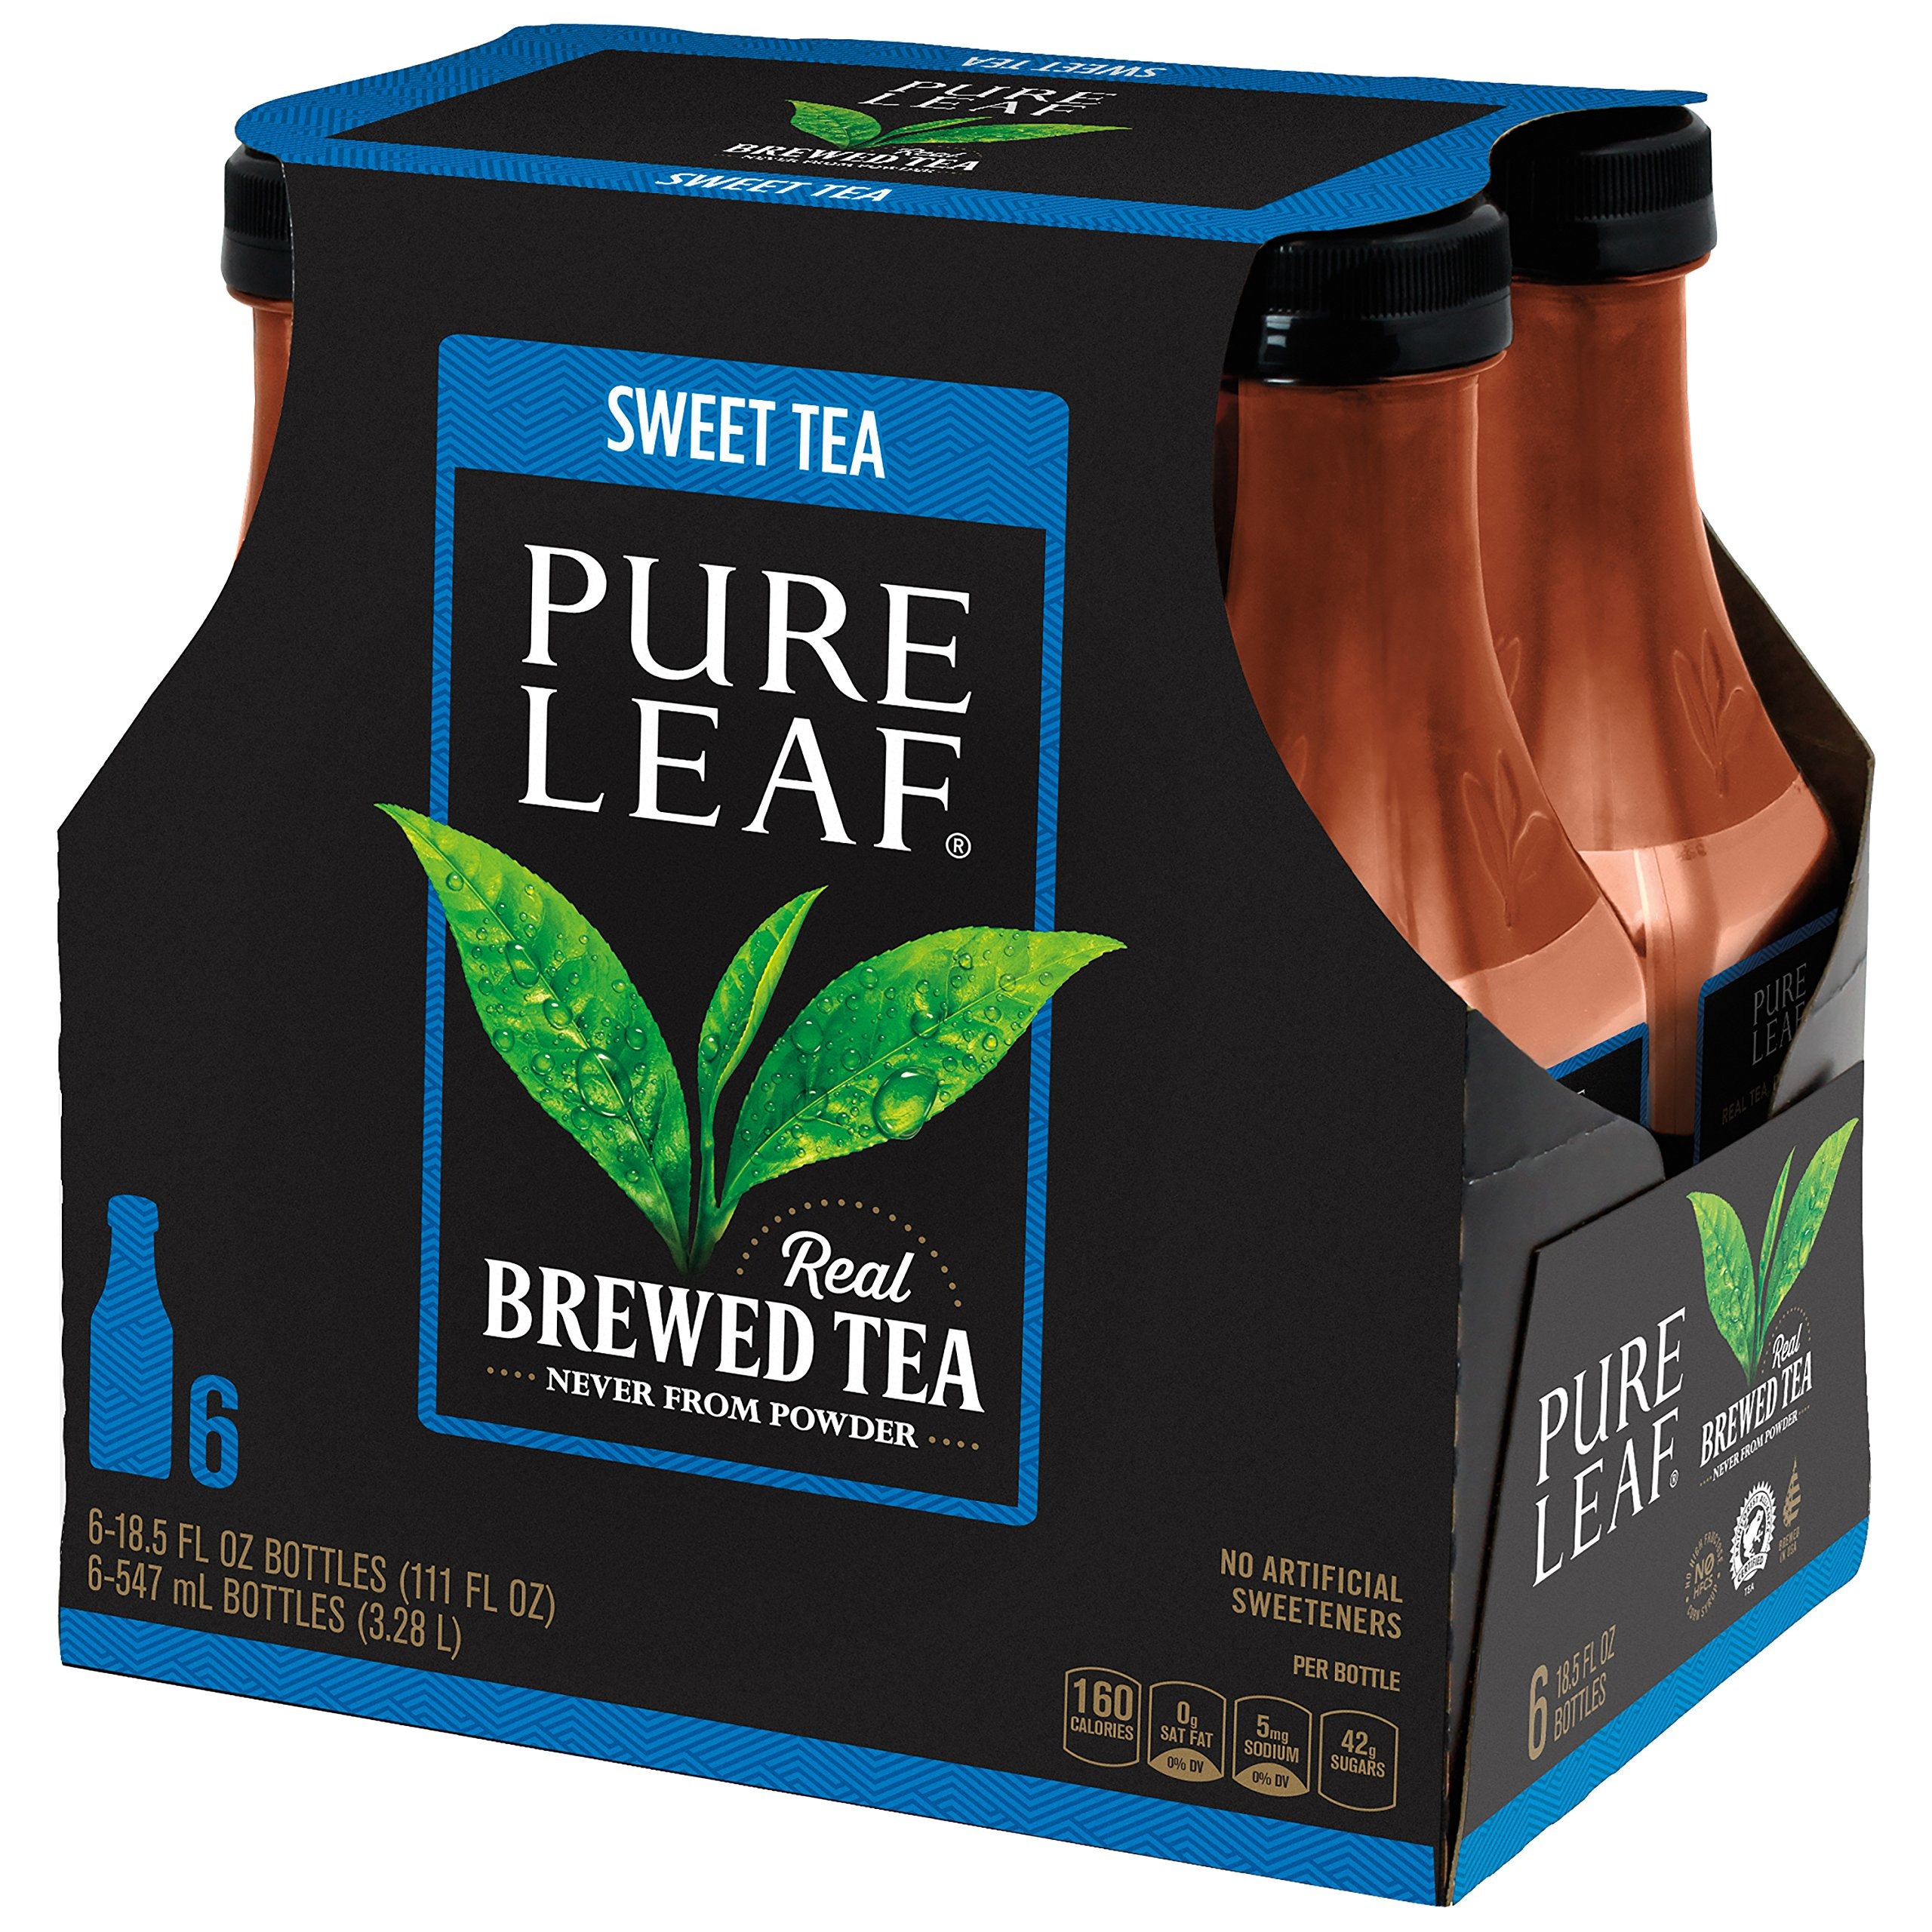
Item Name: Pure Leaf Iced Tea, Sweet Tea, Real Brewed Tea, 18.5 Ounce Bottles (Pack of 6)
Bullet Point: Pack of six bottles, 18.5 ounces per bottle ^160 calories per bottle ^Real brewed iced tea, no preservatives, artificial colour or flavouring
Value: 111.0
Unit: oz

Price: 7.98